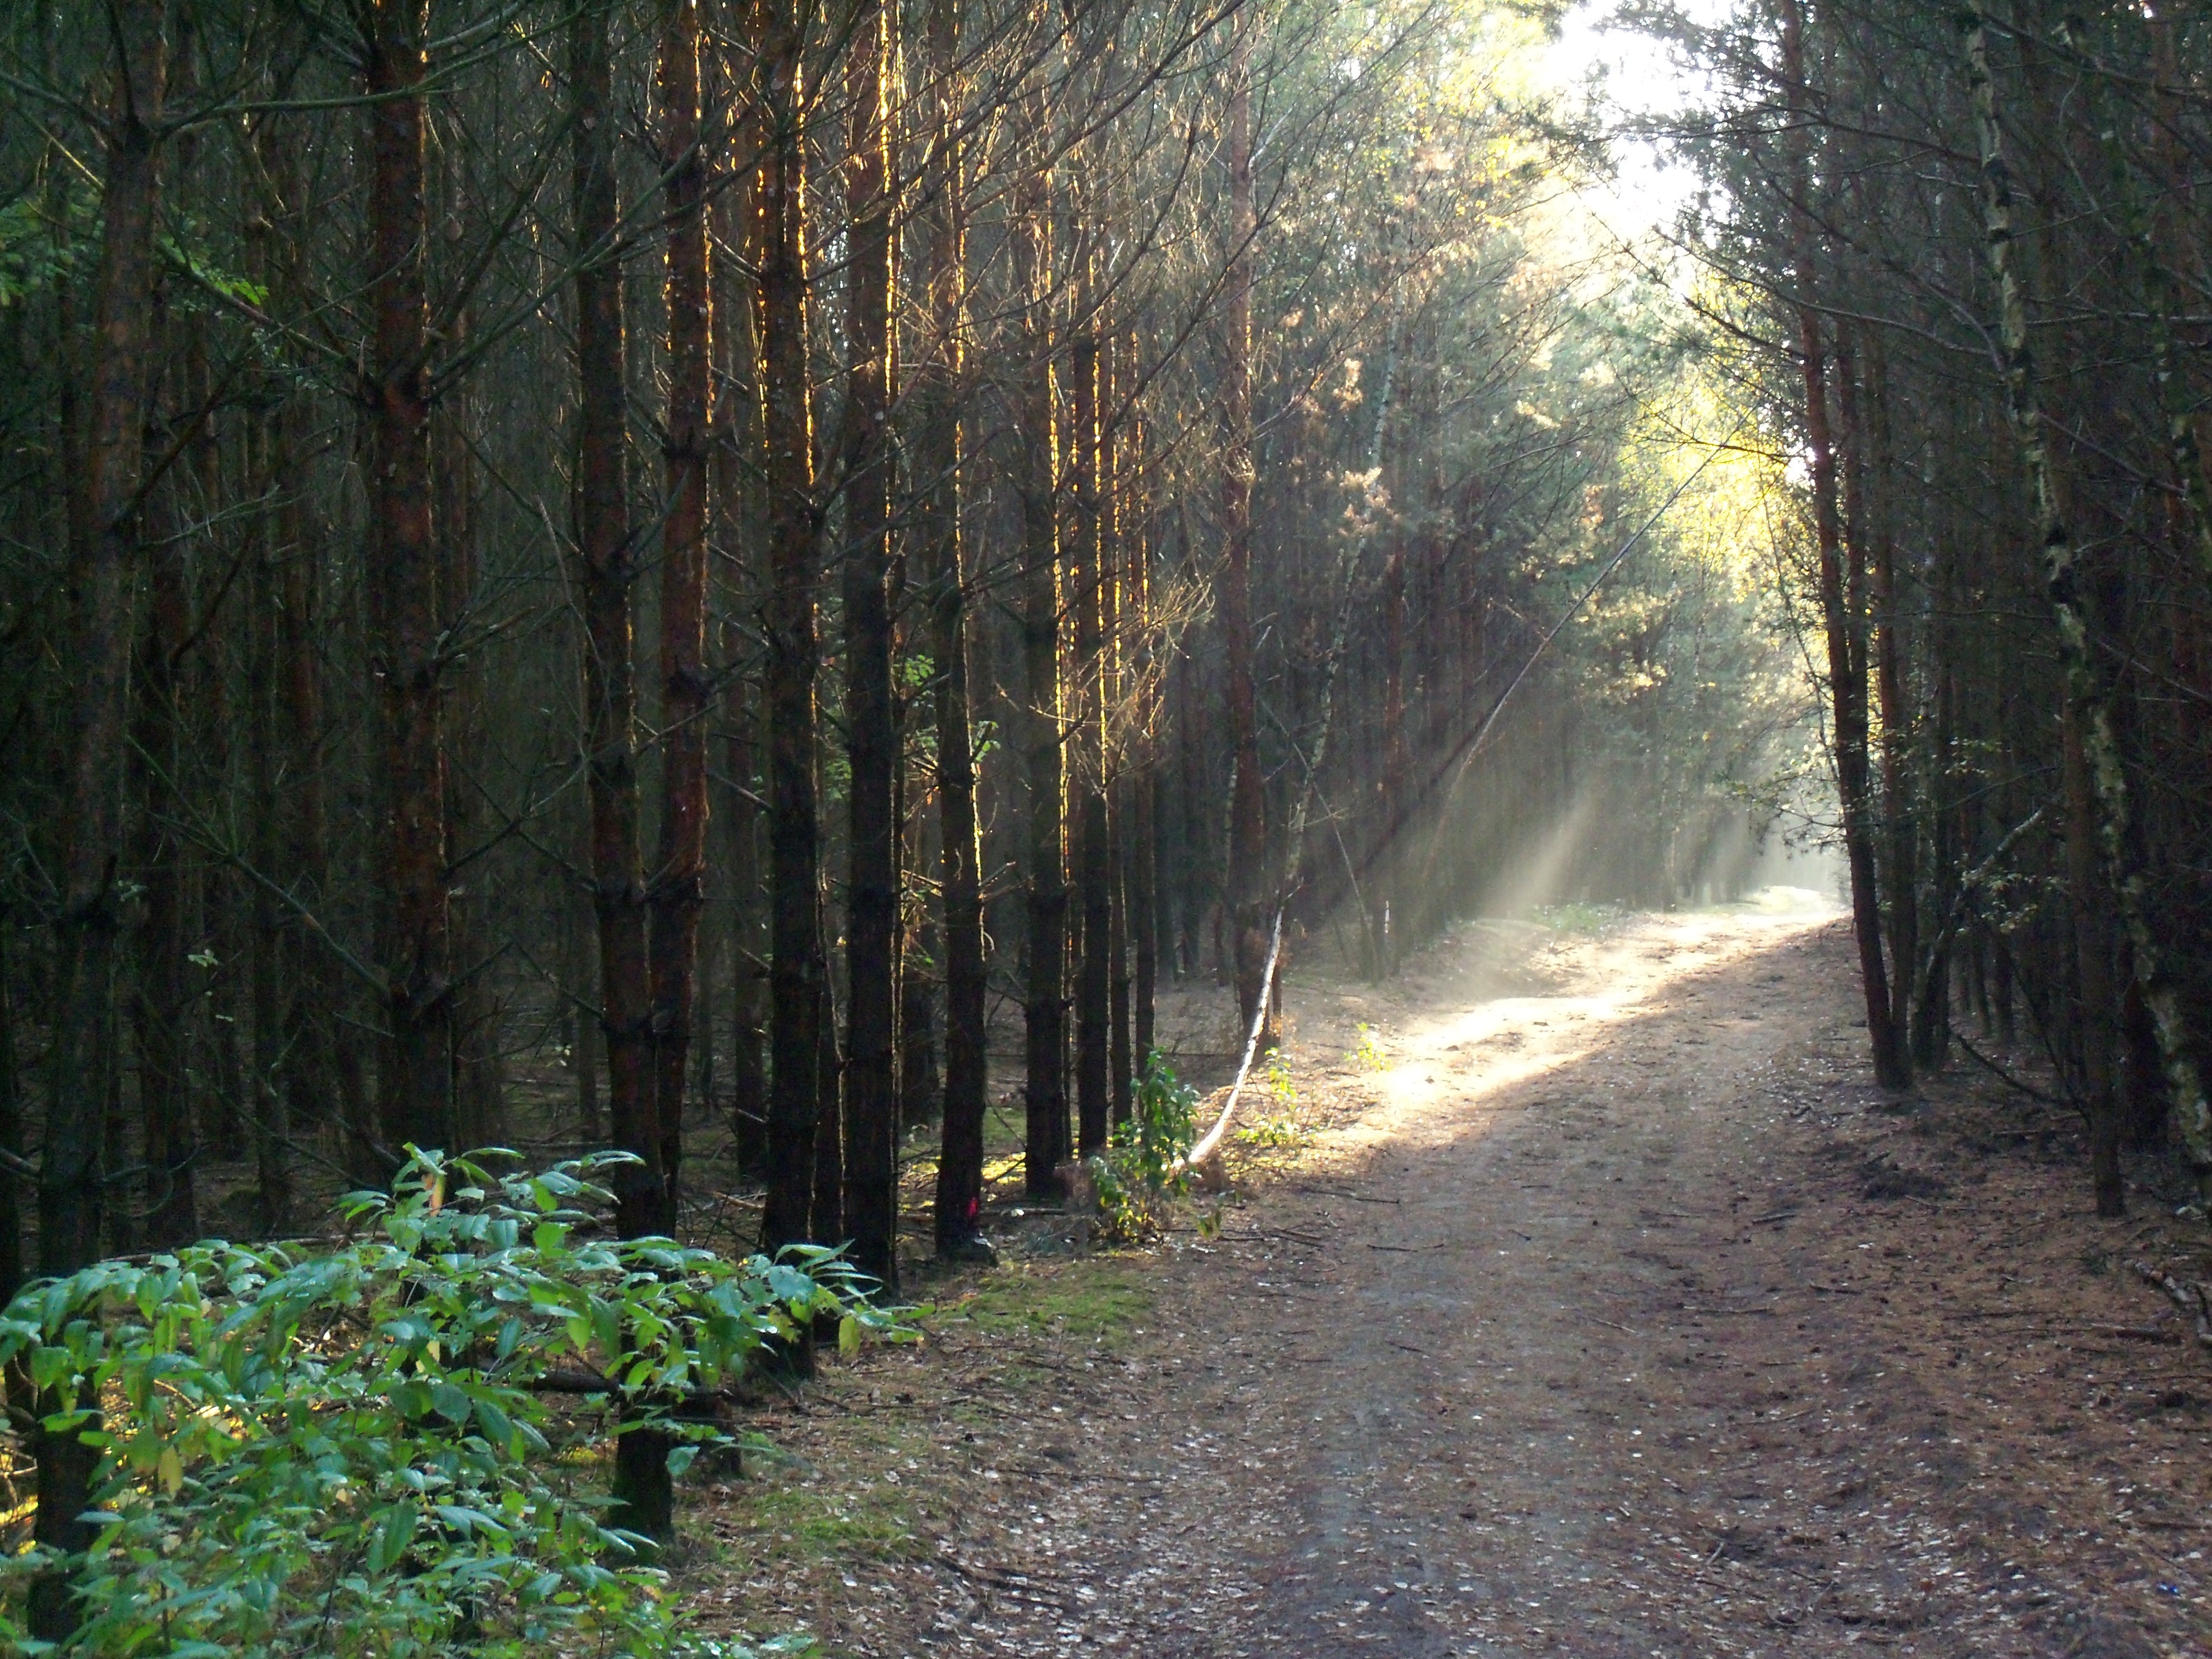
tree, nature, forest, wilderness, light, sun, mist, trail, sunlight, morning, leaf, autumn, lane, season, autumn mood, deciduous, woodland, habitat, ecosystem, sunbeam, biome, old growth forest, natural environment, atmospheric phenomenon, woody plant, temperate broadleaf and mixed forest, temperate coniferous forest